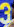
Number: 3